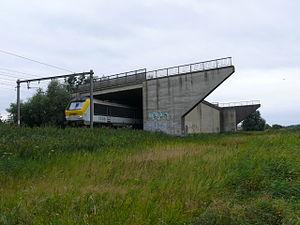
Cette page dresse, région par région, la liste de grands travaux inutiles en Belgique.